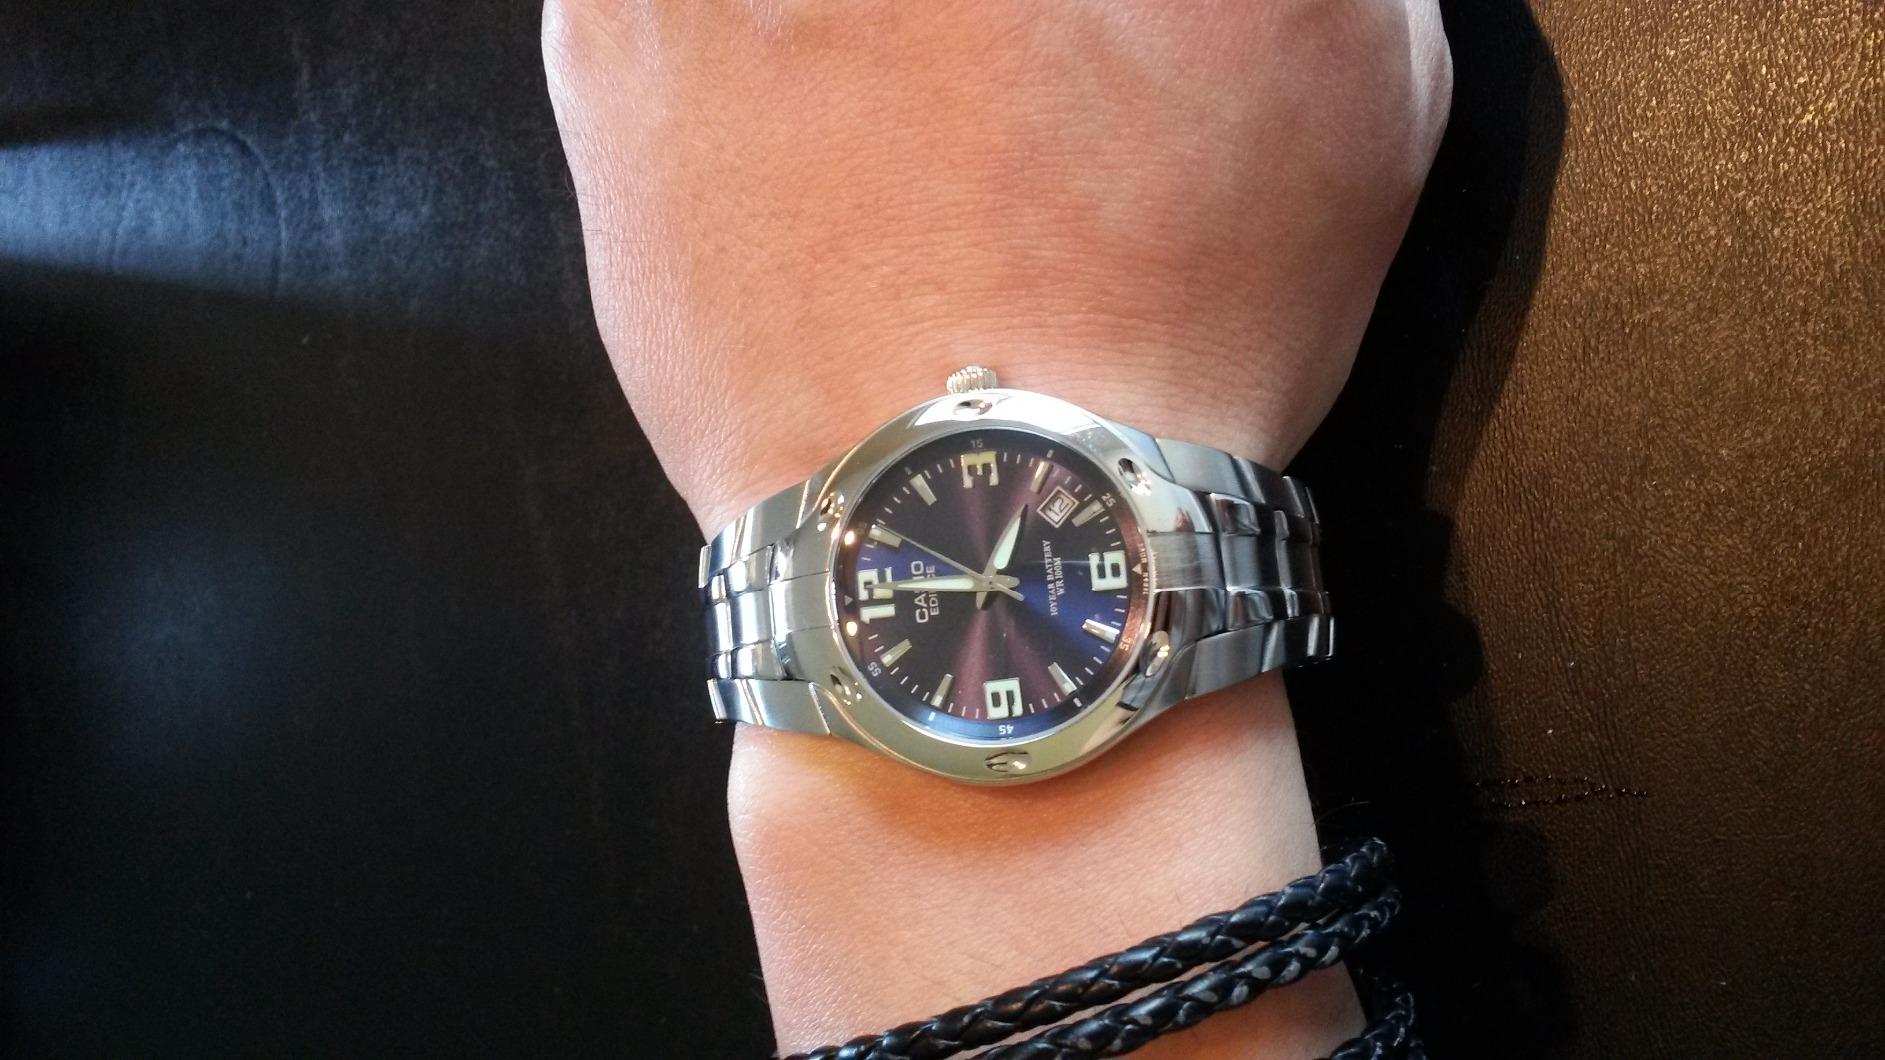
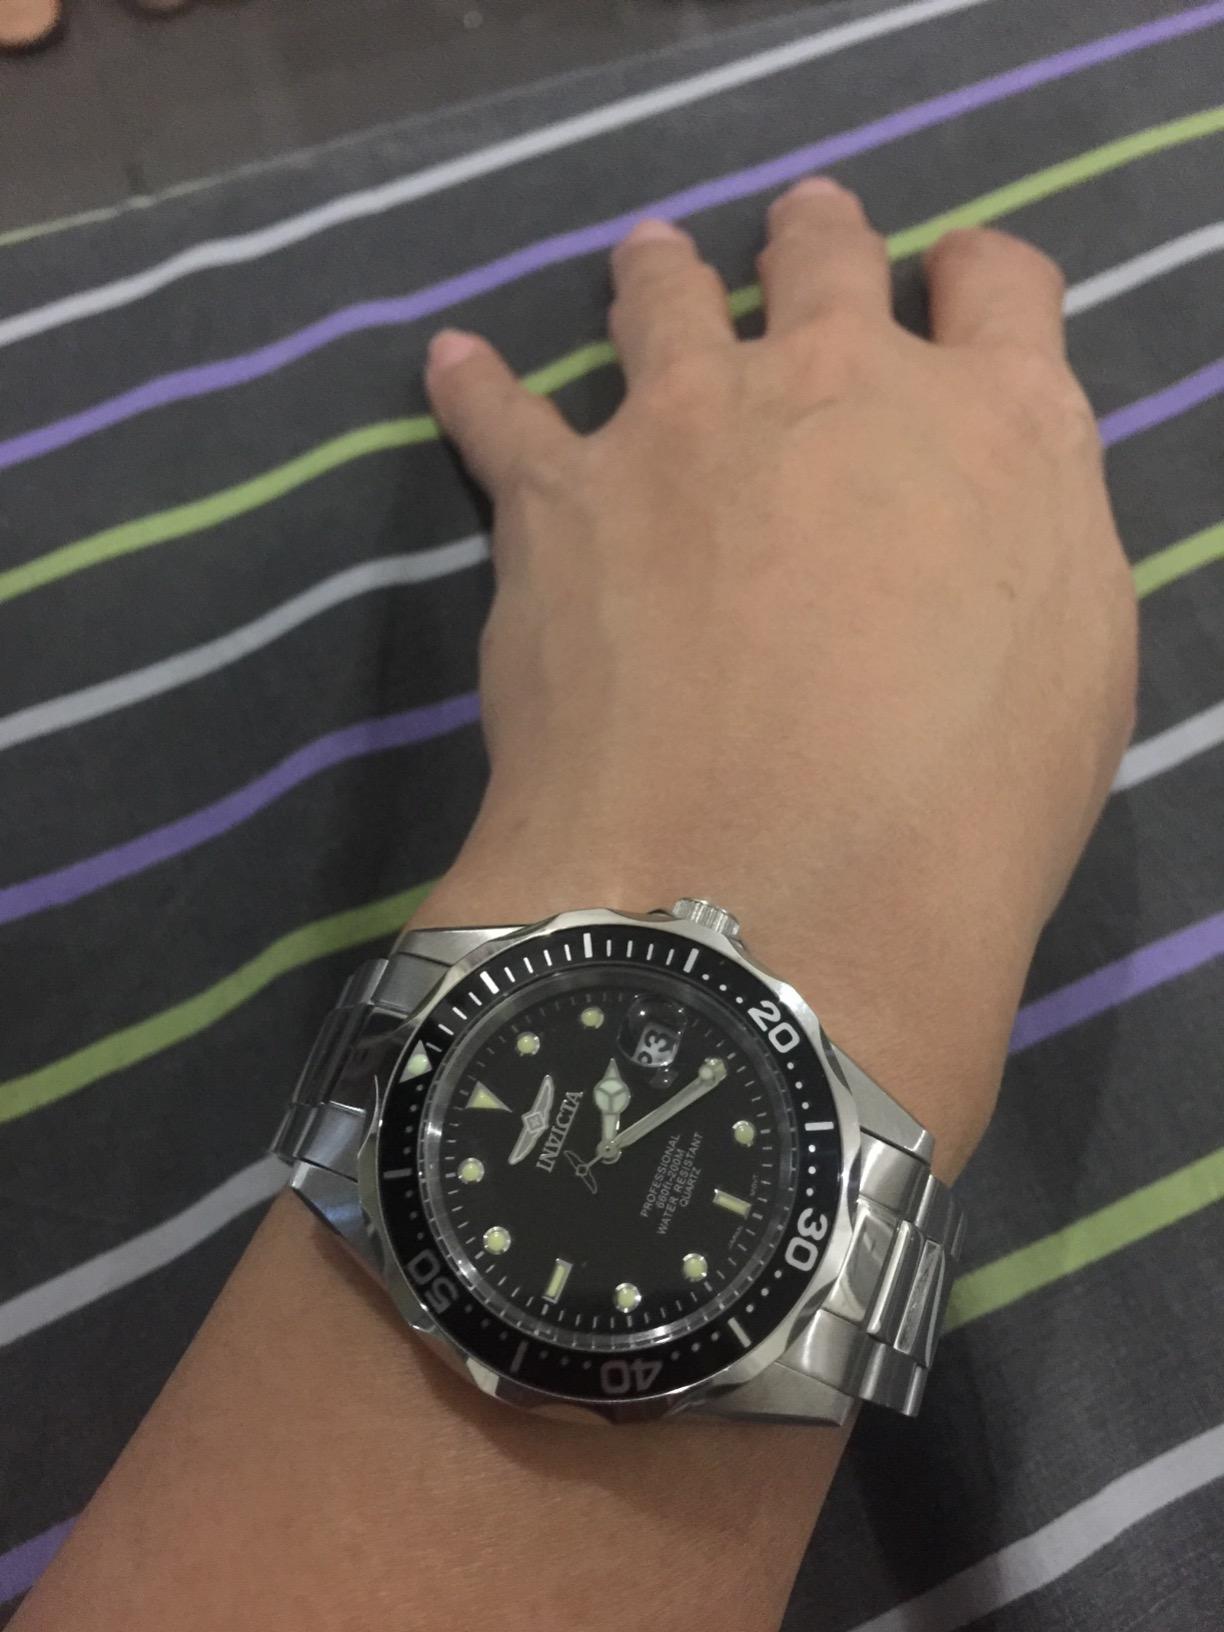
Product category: accessories_watch
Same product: no